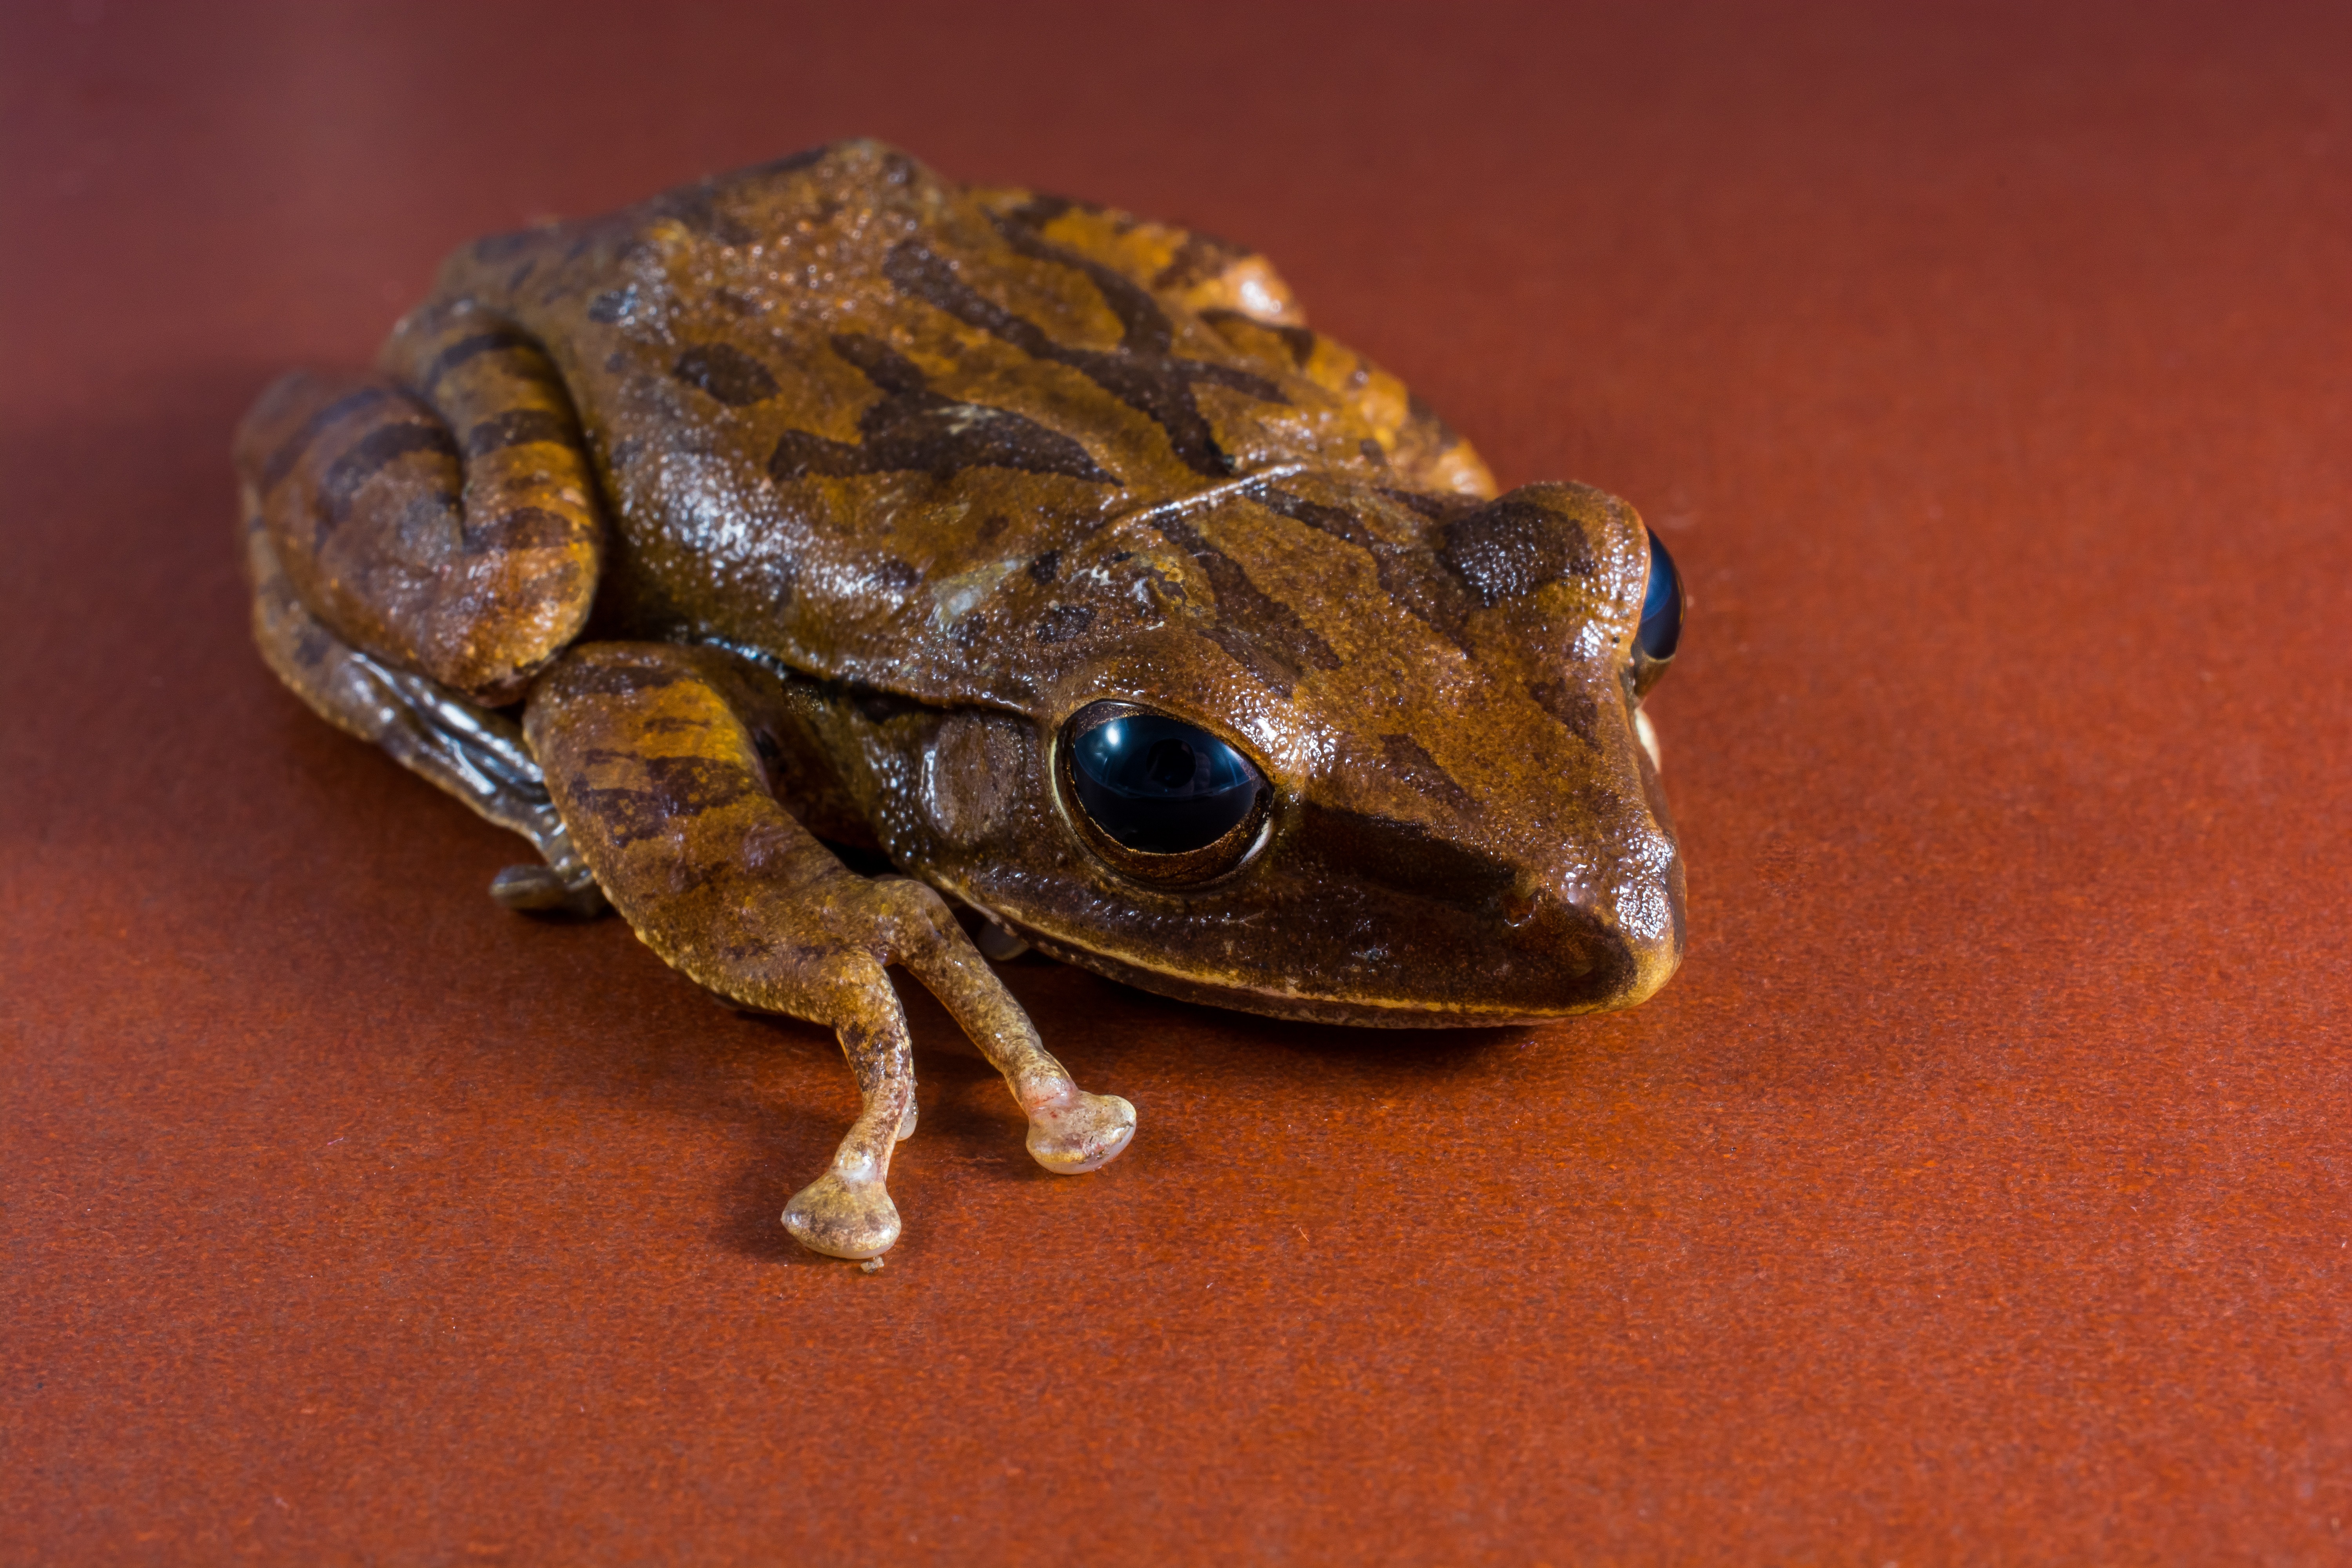
frog, toad, amphibian, fauna, tree frog, vertebrate, amphibians, macro photography, anuran, bullfrog, ranidae